Roseland (film)

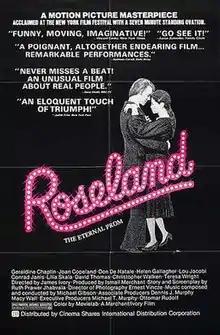
film poster

Roseland is a 1977 Merchant Ivory Productions' anthology film with a screenplay by Ruth Prawer Jhabvala. It was directed by James Ivory and produced by Ismail Merchant.